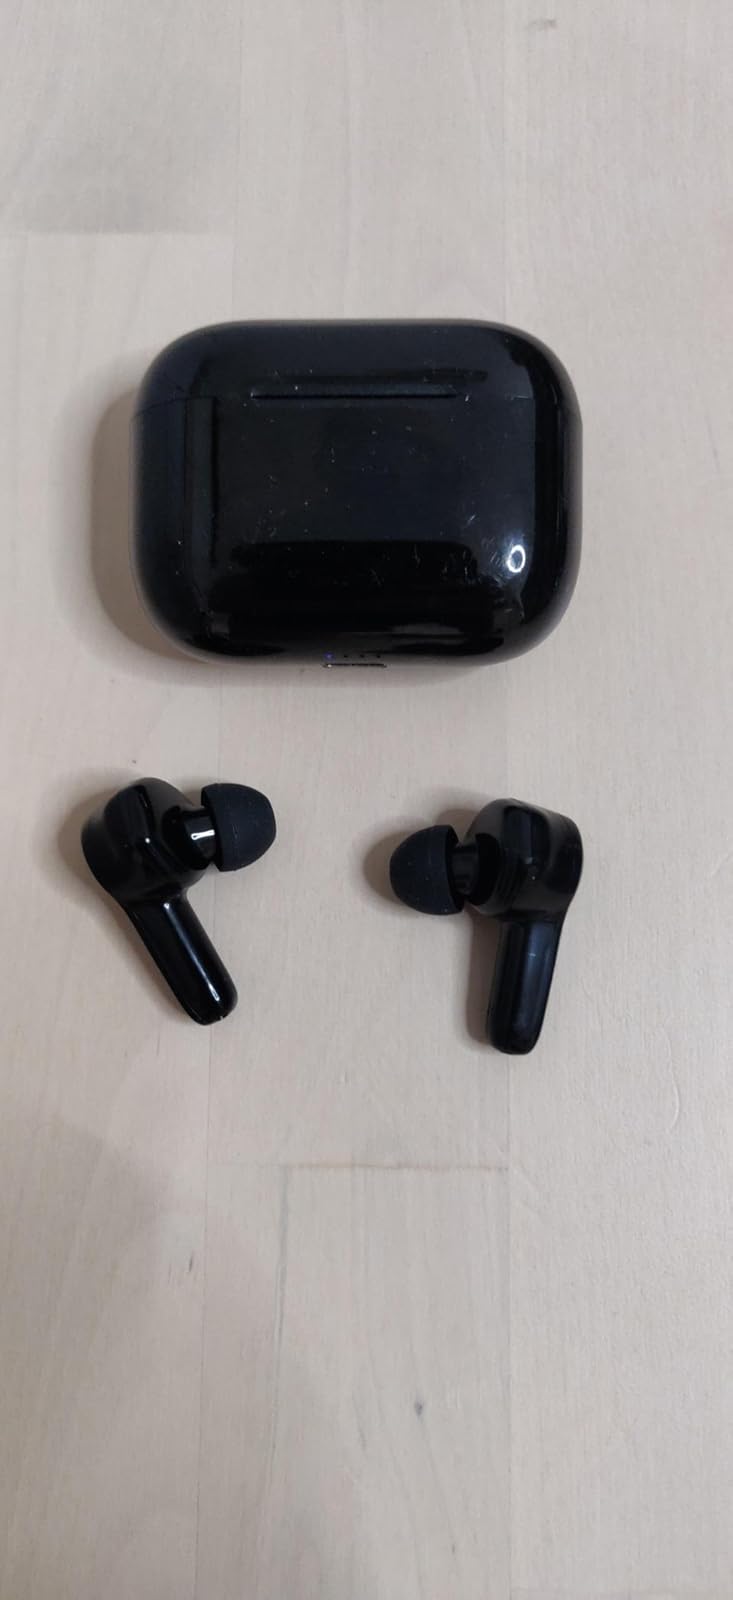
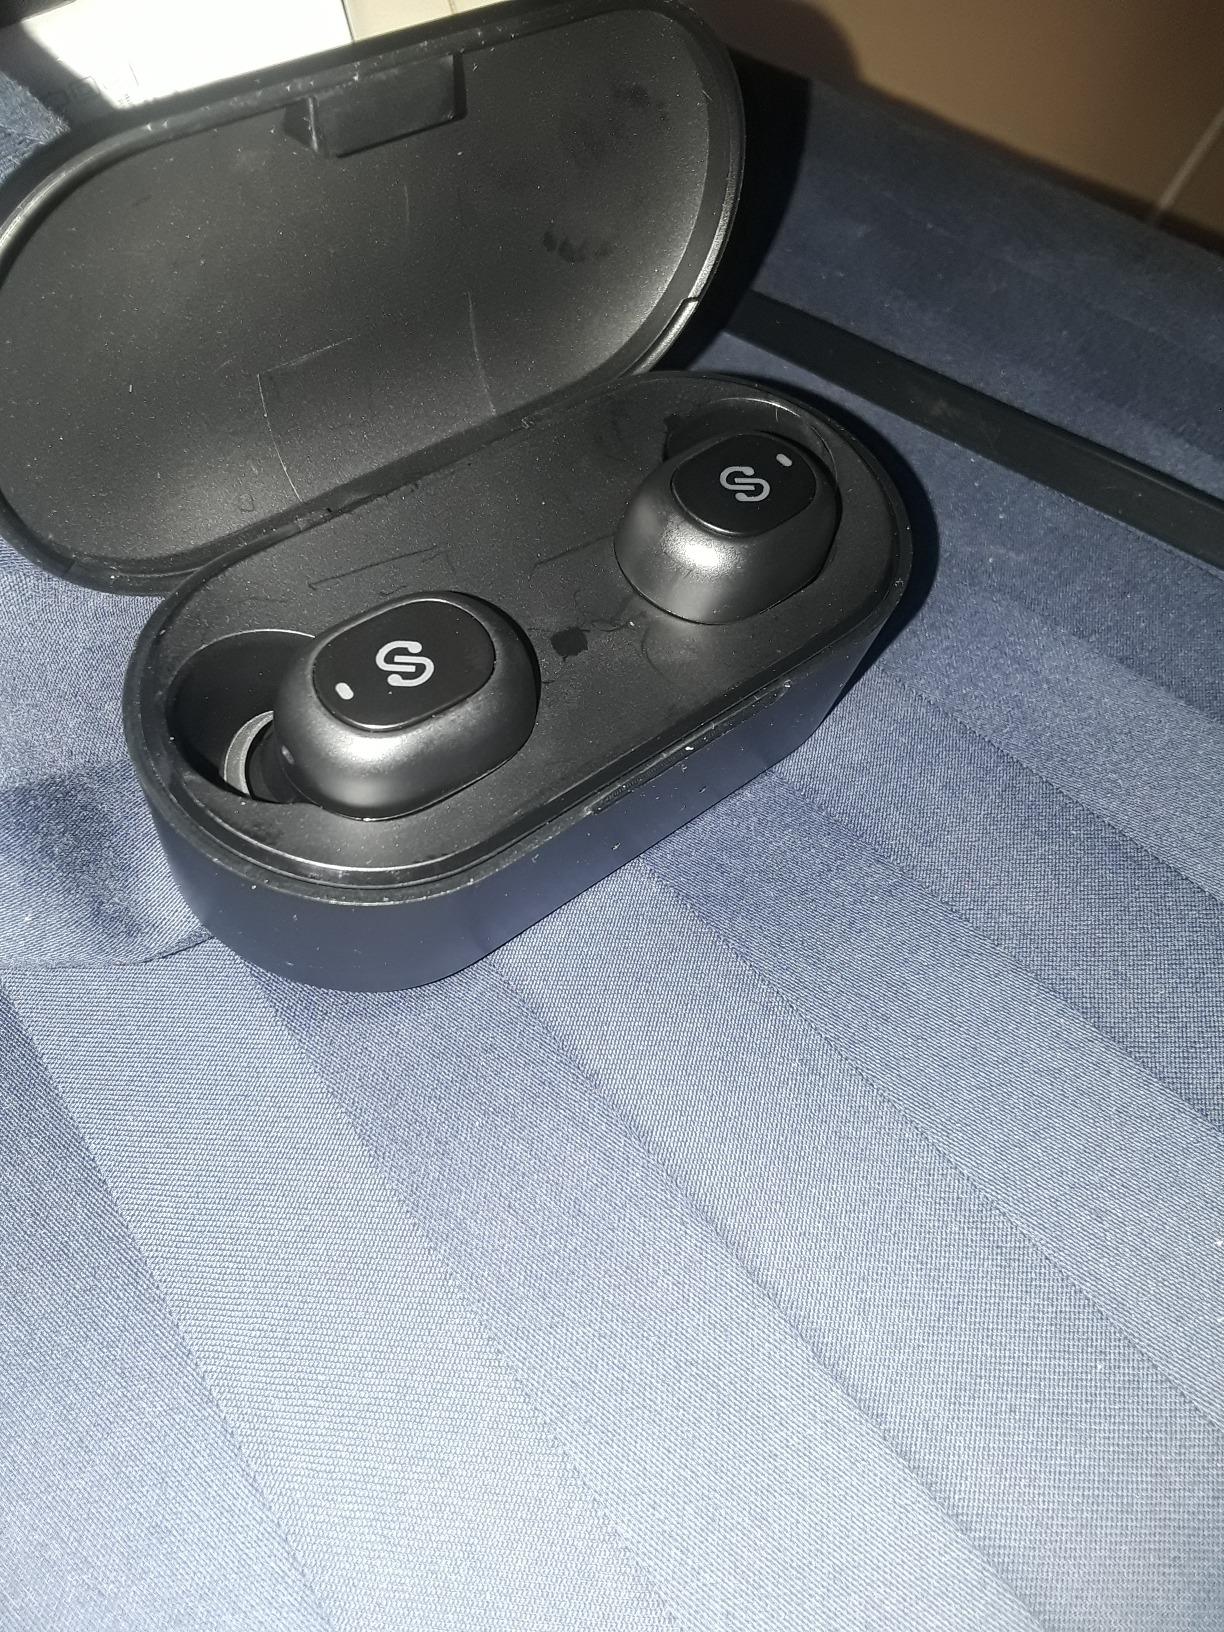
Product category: earbuds
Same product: no